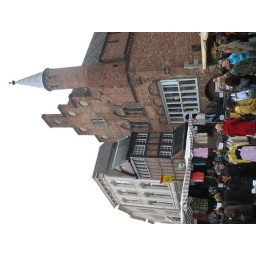
One of the oldest medeival buildings in town, on the Markt (or market square)